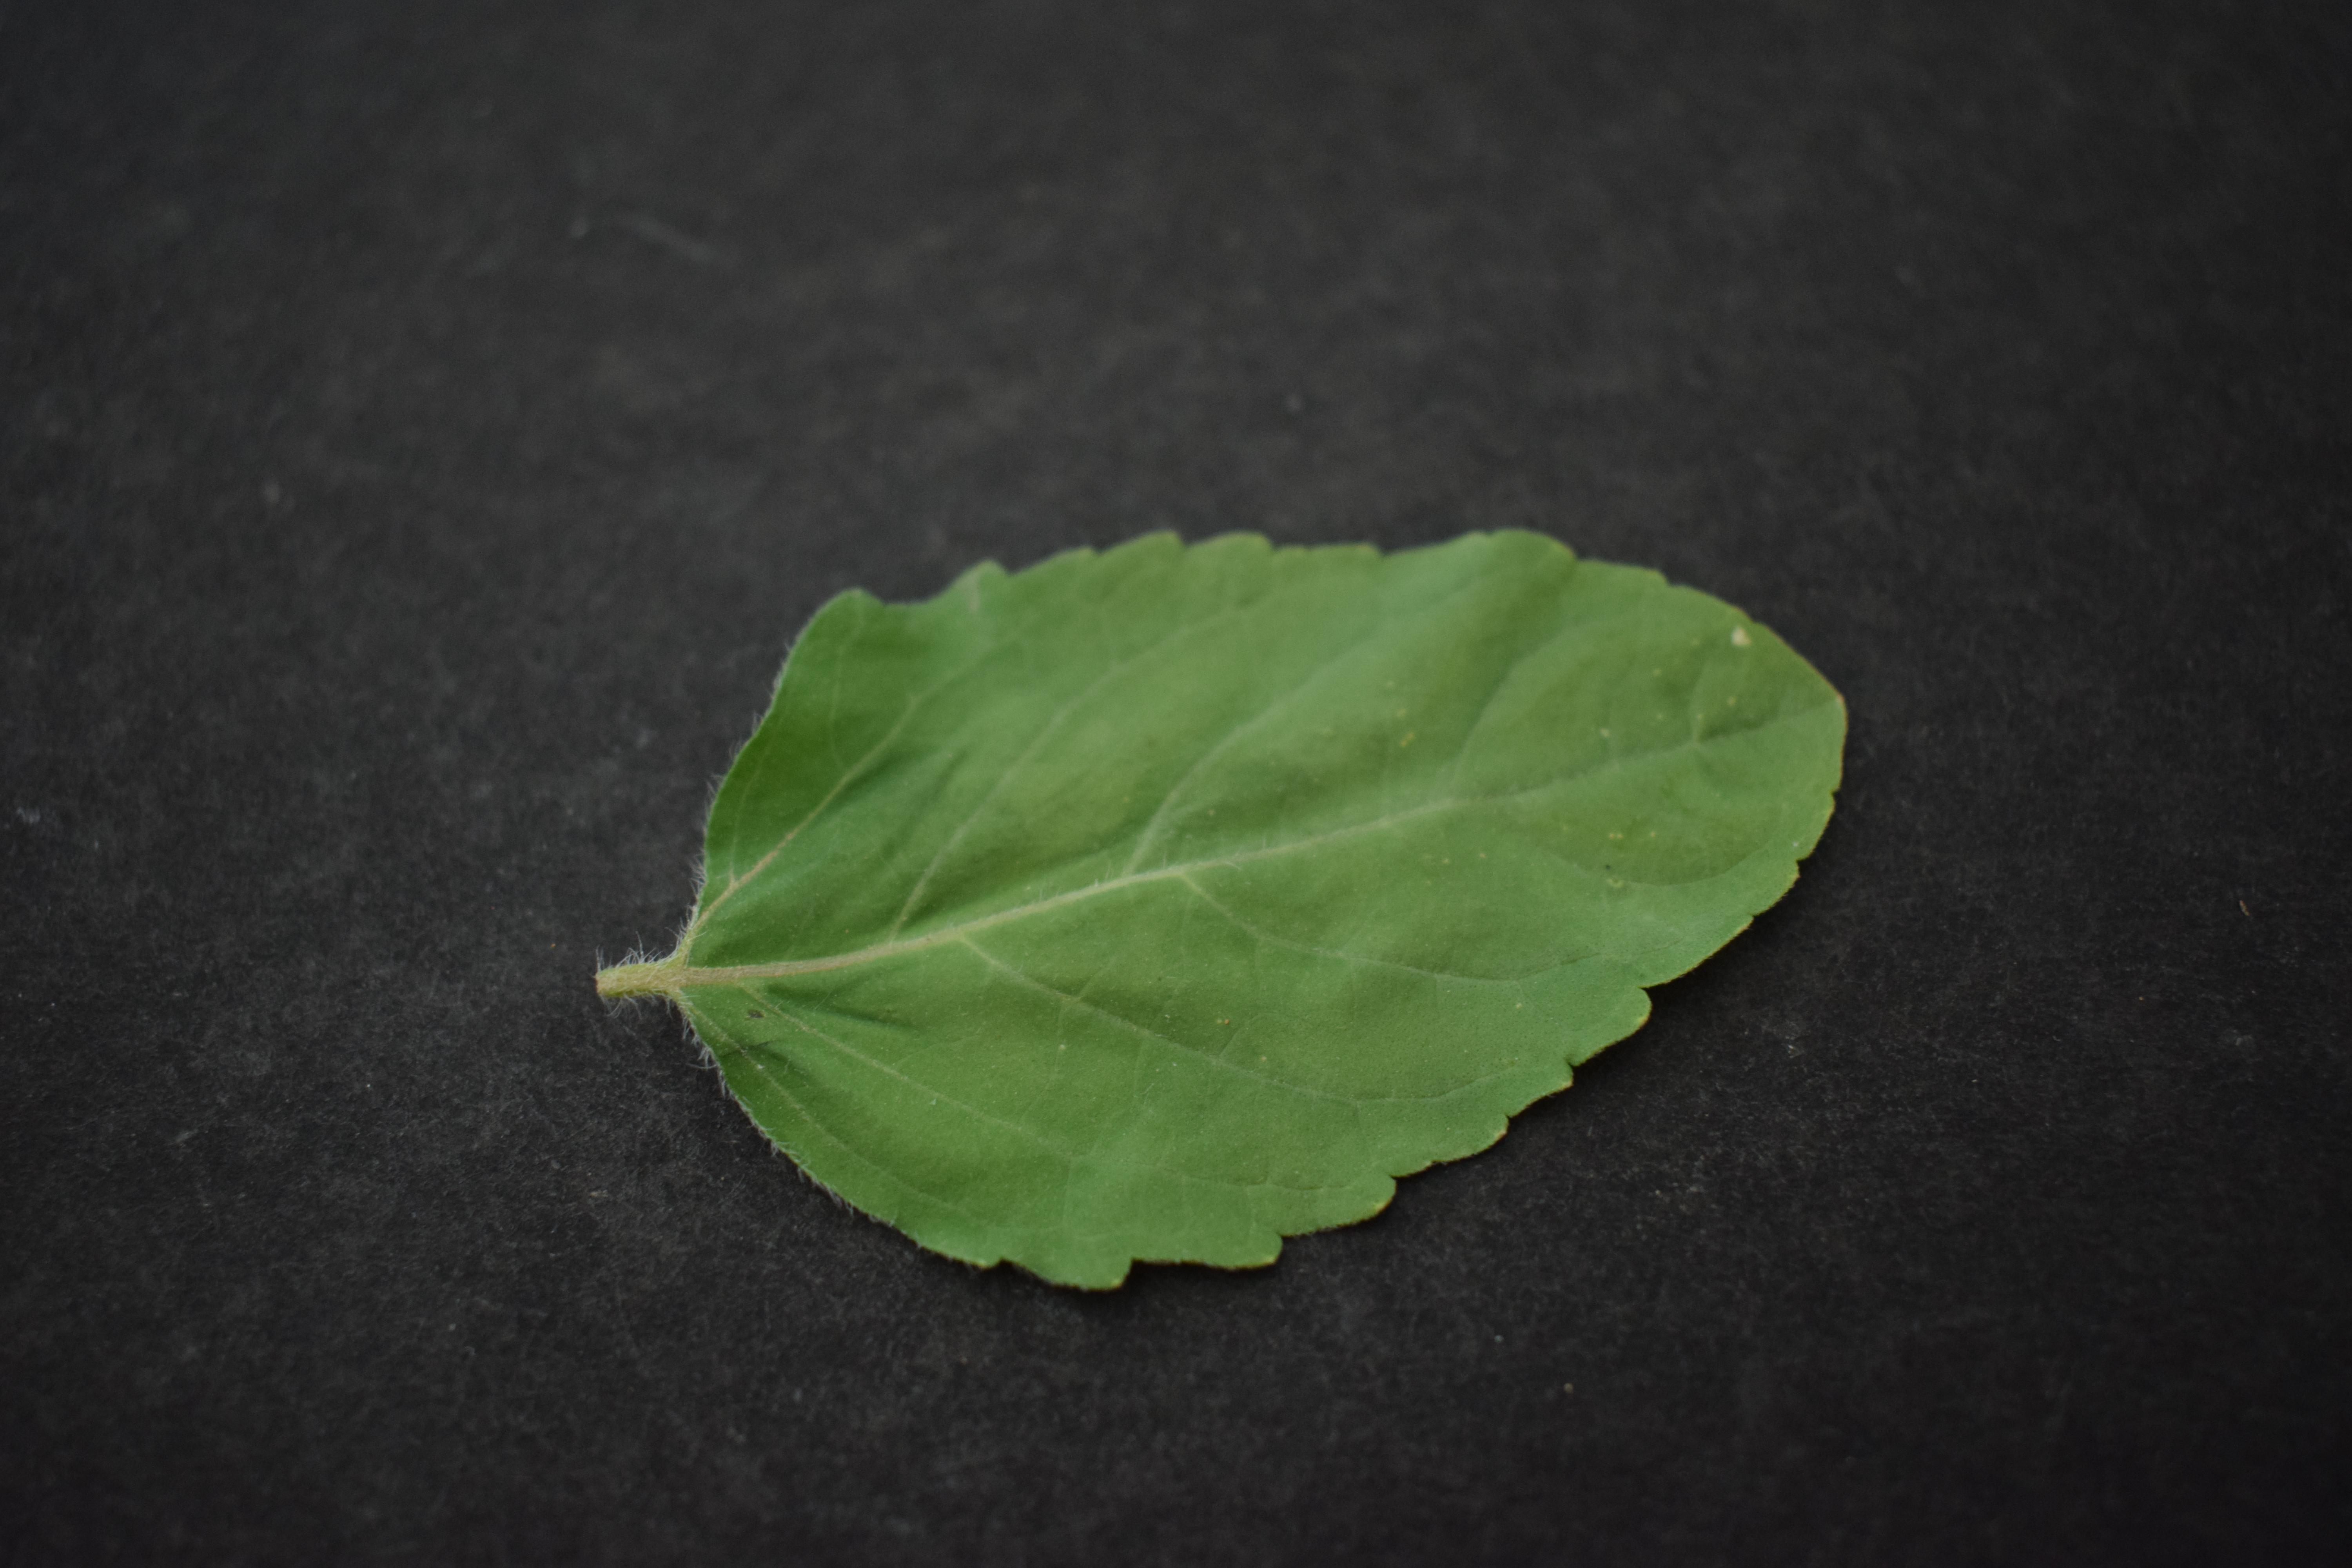
Plant species: Basil